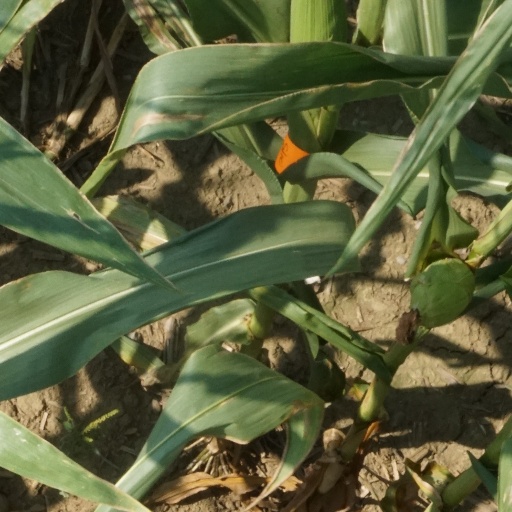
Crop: maize; corn